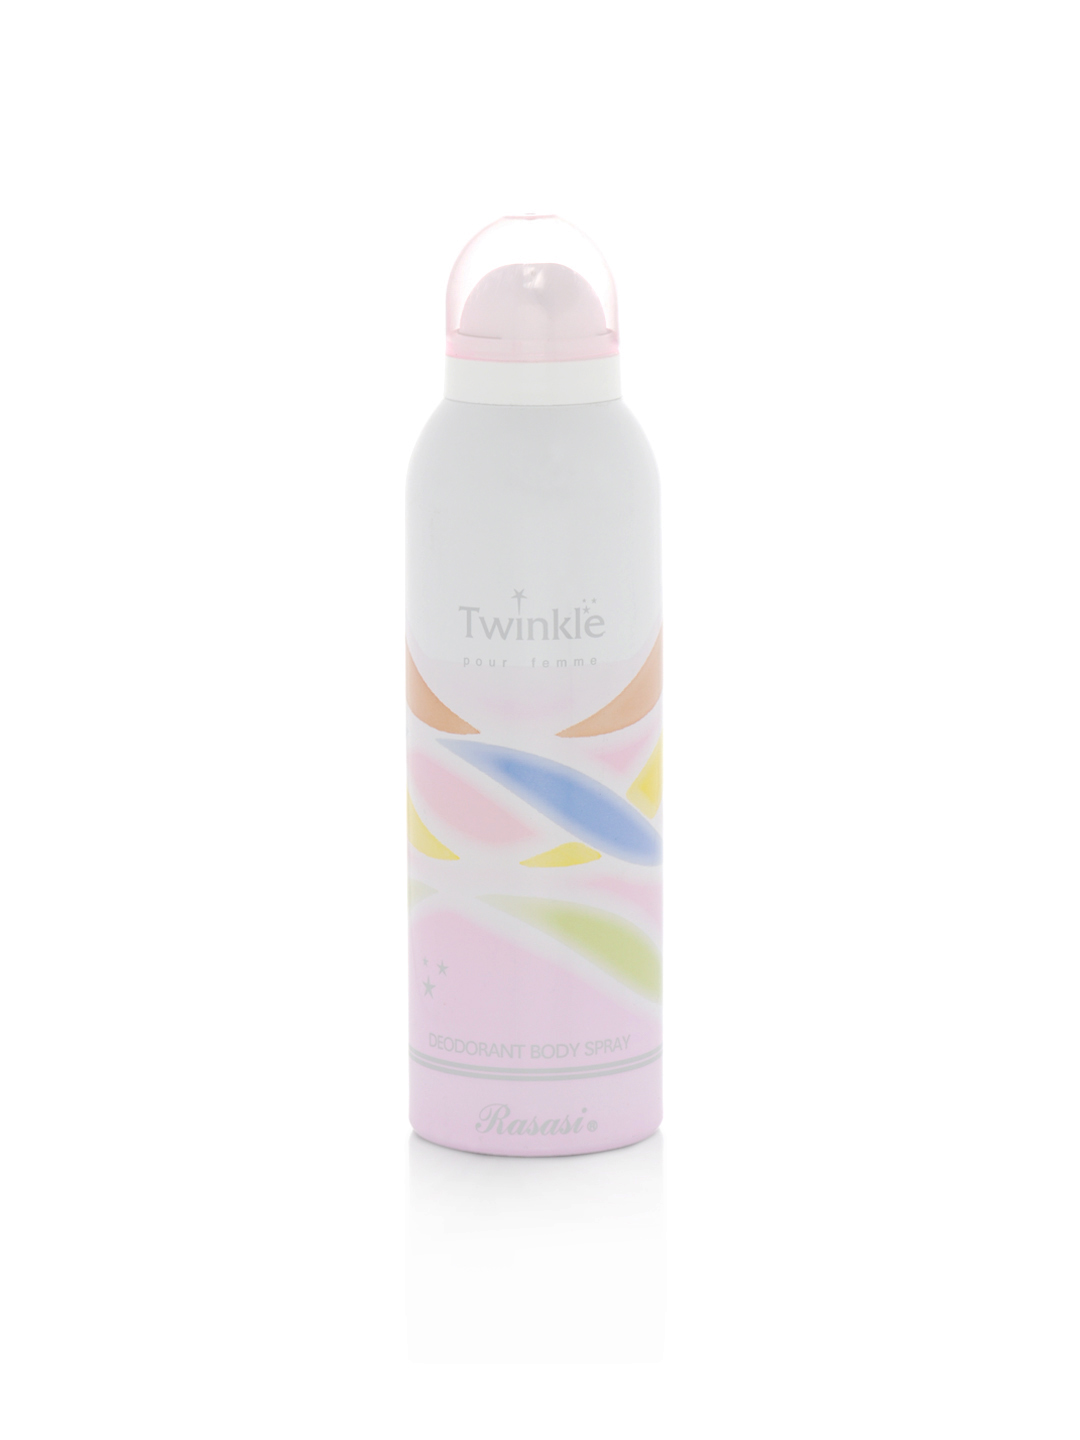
Rasasi Women Deo
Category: Personal Care / Fragrance / Deodorant
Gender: Women
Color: Pink
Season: Spring 2017
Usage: Casual